Hyun-jin Ryu

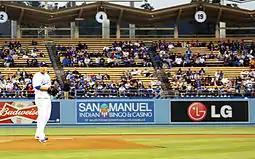
Ryu pitching at Dodger Stadium in April 2013.

On March 17, 2013, Ryu recorded his first win as a Dodger, albeit, in a spring training game on St. Patrick's Day. He allowed just one run in innings, and retired the final 11 men he faced. He struck out six and allowed just five to reach base.